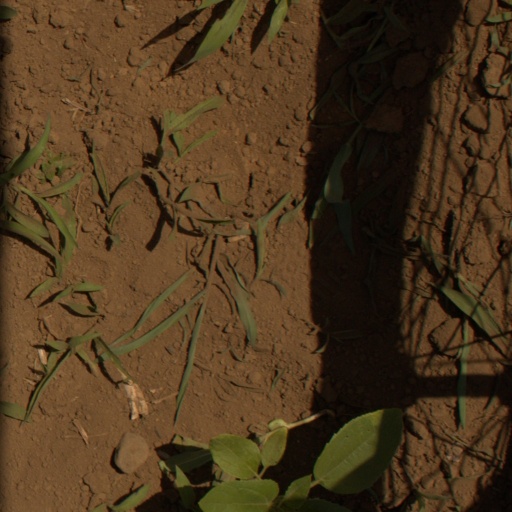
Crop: Jerusalem artichoke